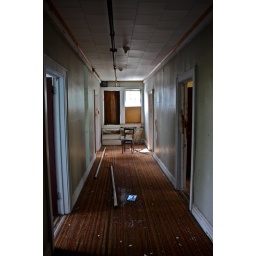
Awesome red and orange rugs in the halls. Hello 1968!